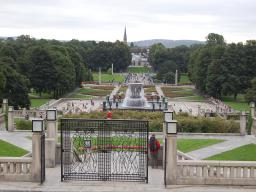
Label: Background_without_leaves